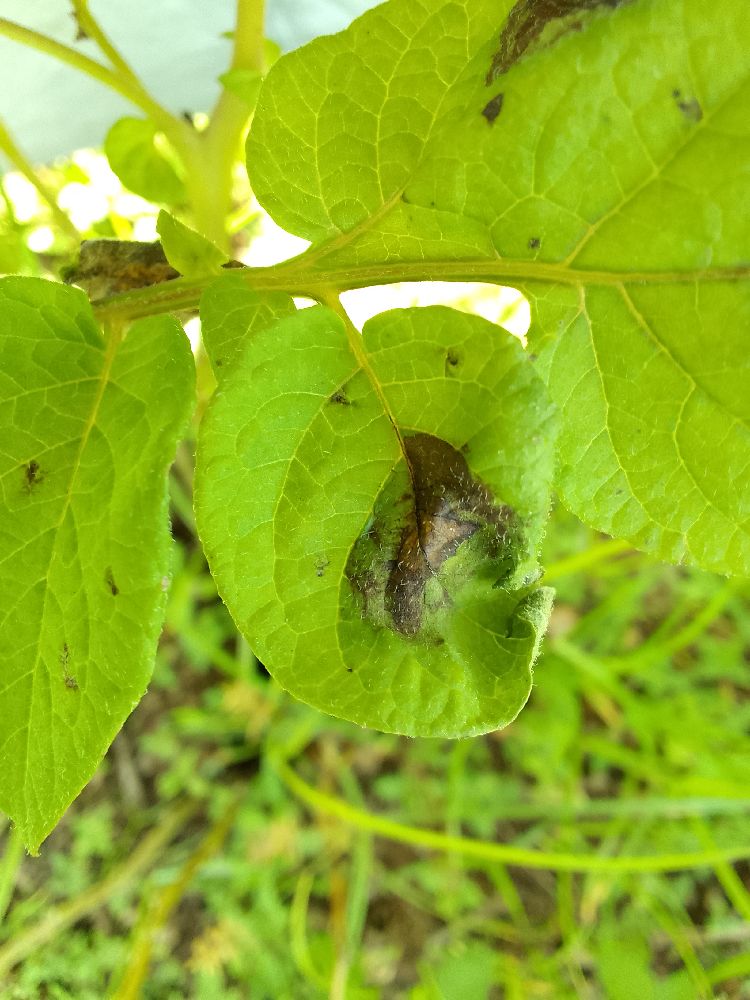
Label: Late blight